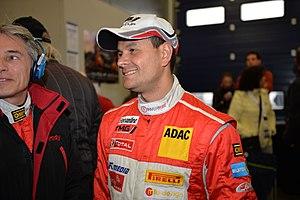
Olivier Muytjens beim 24 Stunden Nürburgring 2015